Janet Gibson

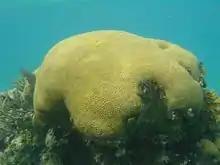
Hol Chan Marine Reserve

Janet Gibson was born in Belize and educated in the United States as a biologist and zoologist. In the mid-1980s she began working as a volunteer for the Belize Audubon Society. Between 1985 and 1987, she worked to establish the Hol Chan Marine Reserve, campaigning with citizens, businesses, fishermen, and the government of Belize for a protected reserve and educating them on the need for the project. She developed a management plan, worked to secure financing and drove the project forward. Her efforts were successful and the official sanctuary was established in 1987 and was the first reserve of its kind in Central America. The reserve covers around three square miles and is a protected zone, allowing fish which had previously been depleted to regenerate and providing a variety of fish for divers to encounter. In 1990 she was awarded the Goldman Environmental Prize for her efforts of conservation of the barrier reef system.